Pakistan Armed Forces

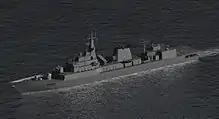
F-22P "Zulfiquar"-class frigates, built in KSEW.

After the partitioning of British India in 1947, the Pakistan Army was formed by Indian Muslim officers serving in the British Indian Army. The largest branch of the nation's military, it is a professional, volunteer fighting force, with about 560,000 active personnel and 550,000 reserves (though estimates vary widely). Although, the Constitution provides a basis for the service draft, conscription has never been imposed in Pakistan. A single command structure known as General Headquarters (GHQ) is based at Rawalpindi Cantt, adjacent to the Joint staff HQ. The army is commanded by the Chief of Army Staff (COAS), by statute a four-star army general, appointed by the president with the consultation and confirmation of the prime minister. General Asim Munir was the chief of army staff. Army General Sahir Shamshad Mirza is the current Chairman Joint Chiefs of Staff Committee. The army has a wide range of corporate (e.g.: Fauji Foundation), commercial (e.g.: Askari Bank), and political interests, and on many occasions has seized control of the civilian government to restore order in the country.